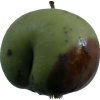
Label: Apple 12